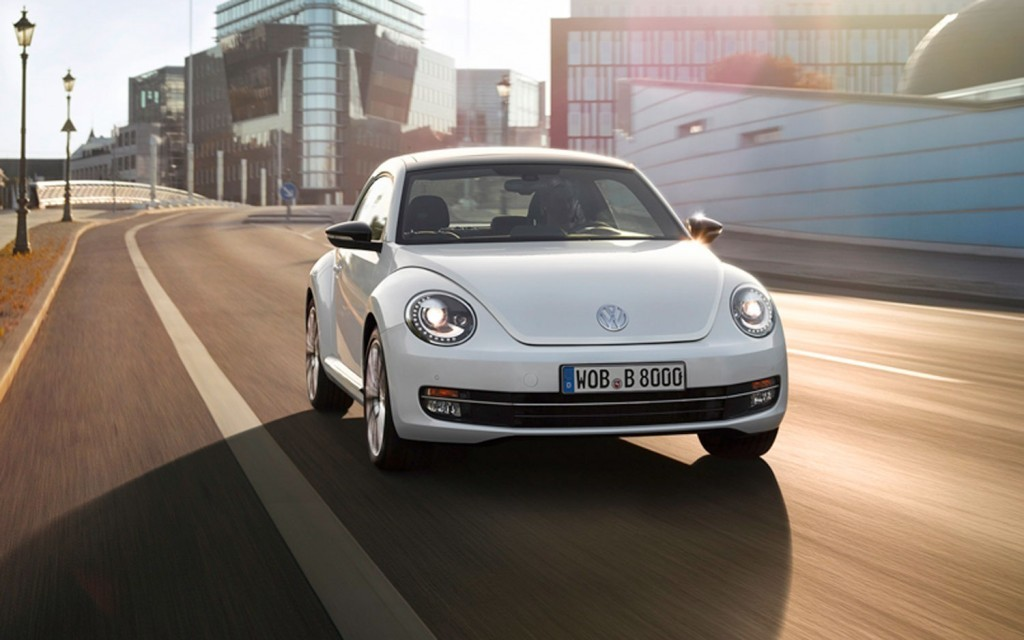
Car model: 2012 Volkswagen Beetle Hatchback